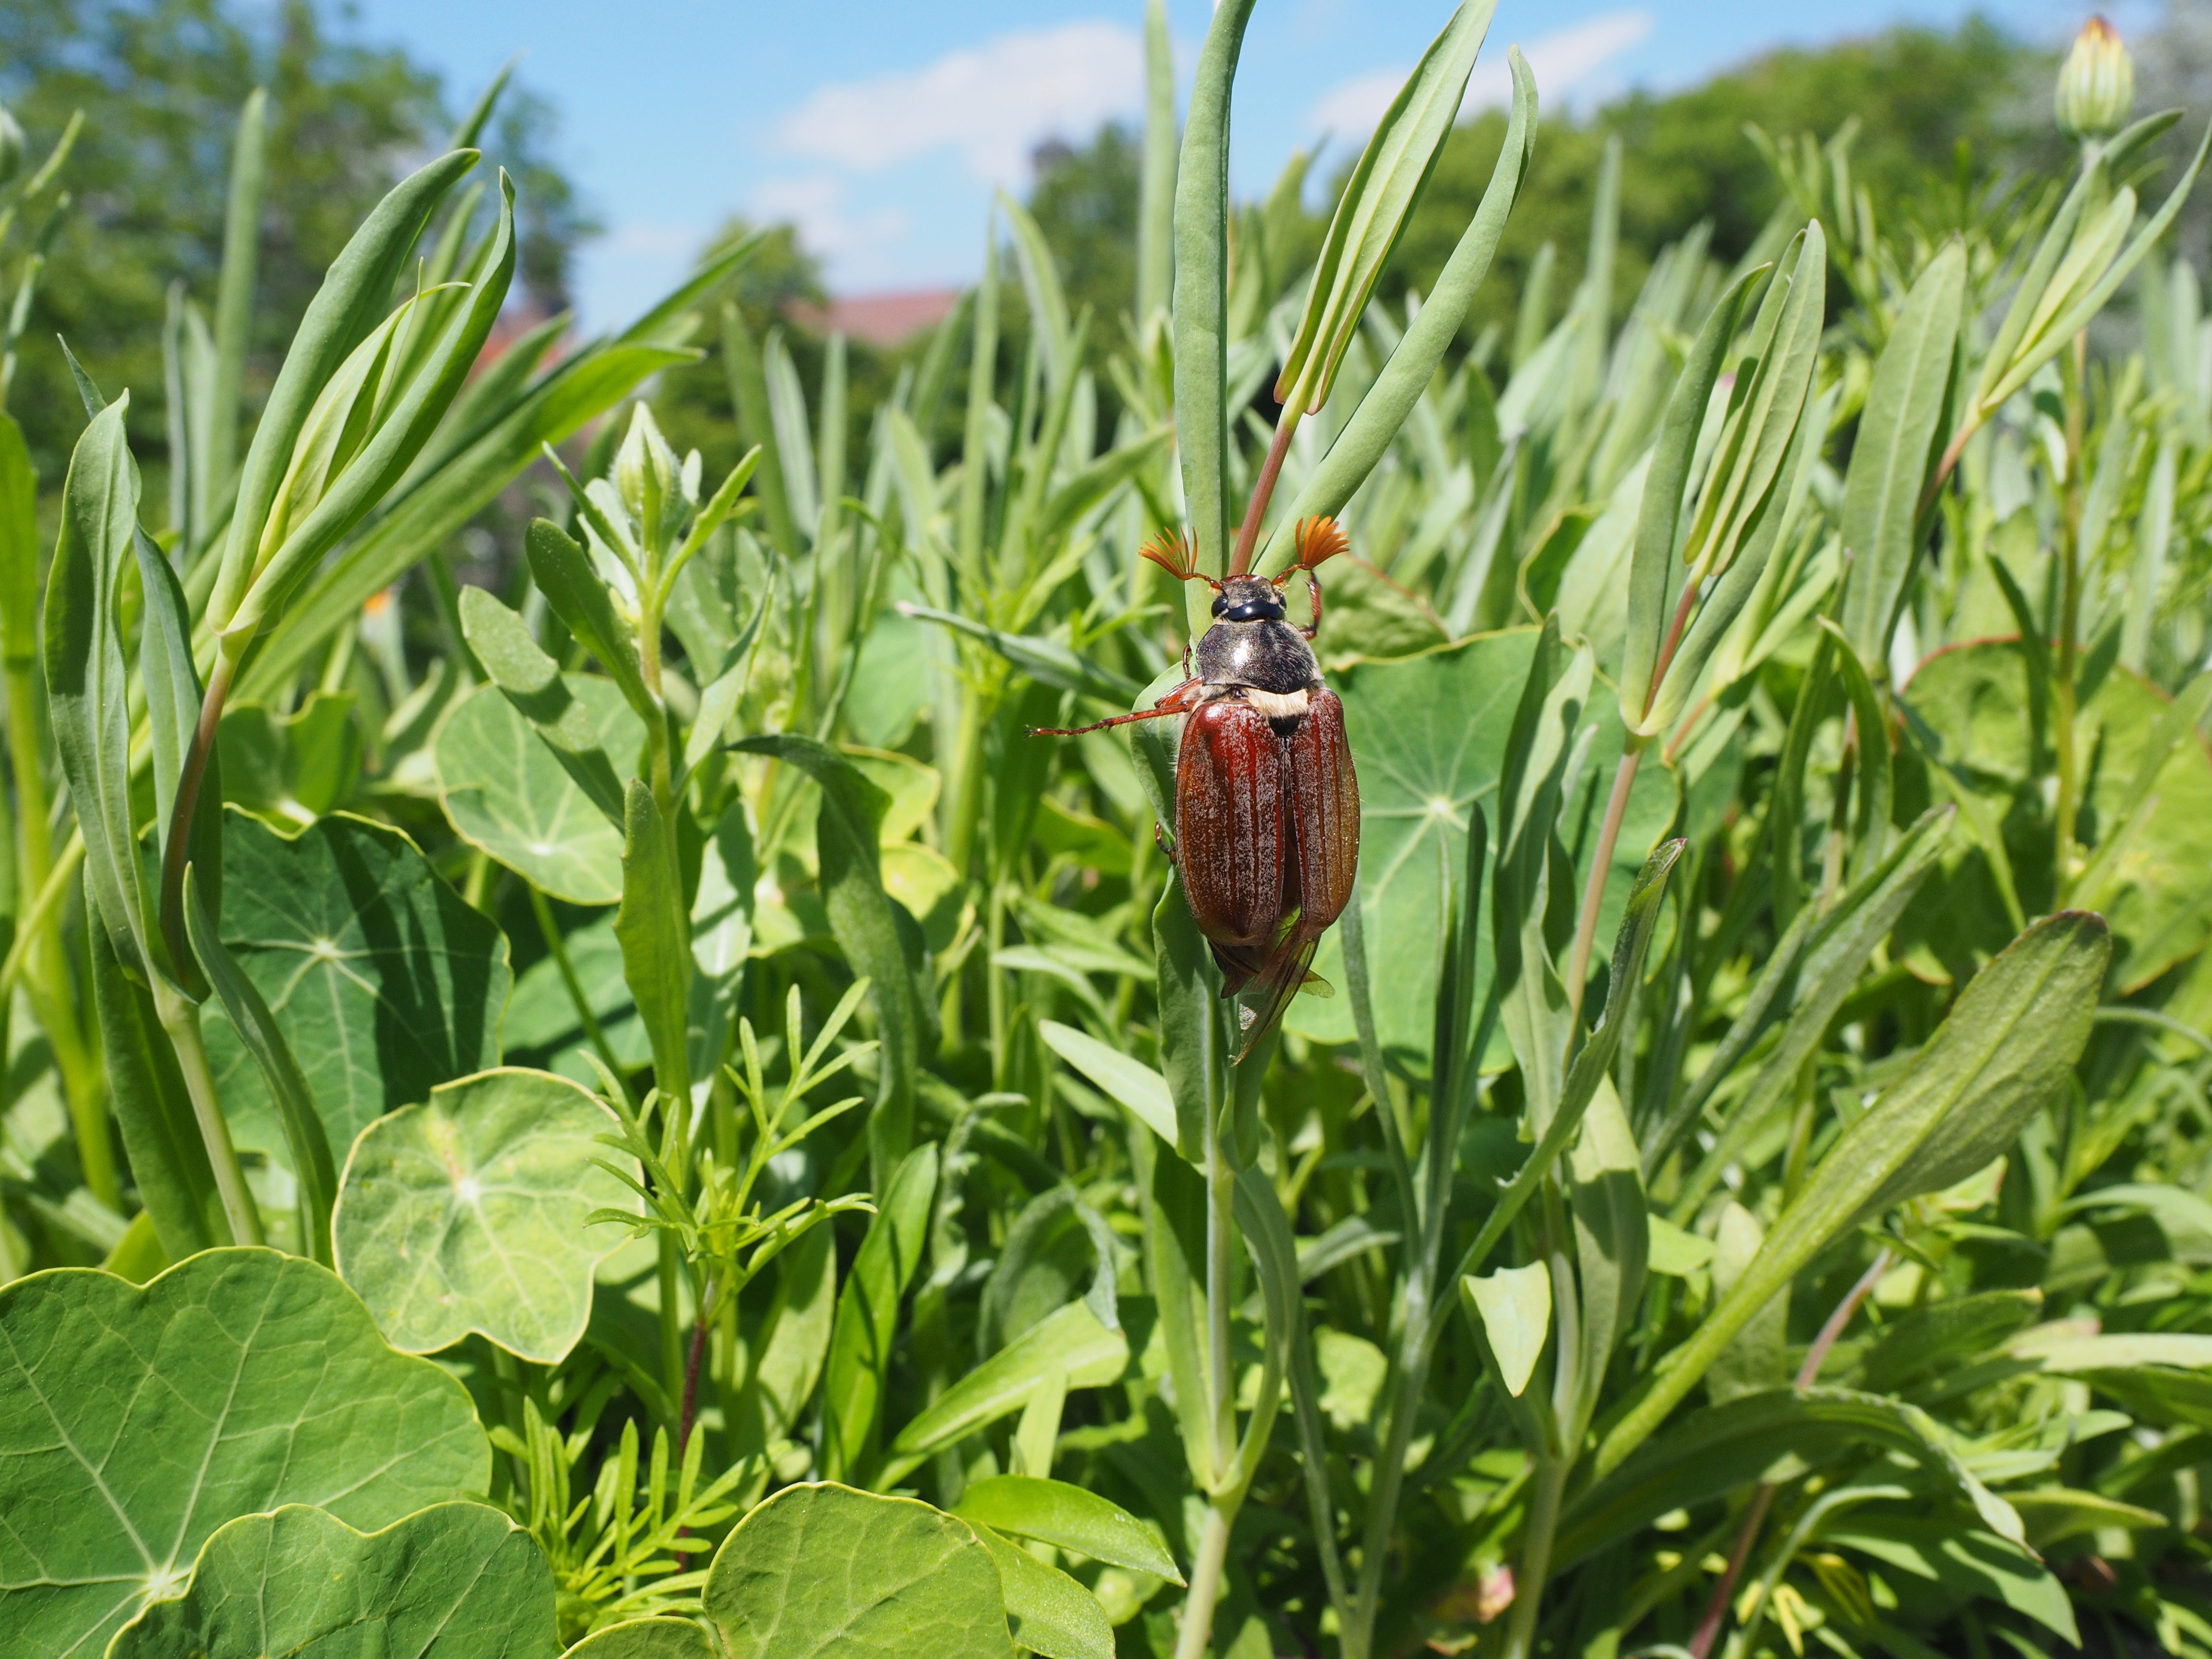
grass, plant, lawn, prairie, leaf, flower, spring, produce, crop, insect, botany, agriculture, flora, start, departure, legs, creature, may, pest, beetle, scarabaeidae, aphid, arum, flight insect, take off, herbivores, probe, flowering plant, krabbeltier, chitin shell, compound eyes, cockchafer, whopper, maik fer, common cockchafer, melolontha, melolontha melolontha, grass family, land plant